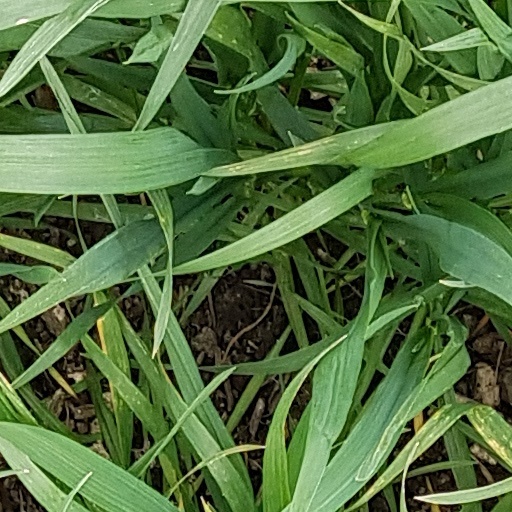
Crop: wheat